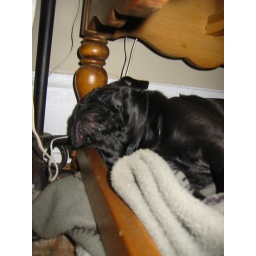
sleeping under the end table, it's actually her bed equipped with fleece pad and blanket